Hollywood, Los Angeles

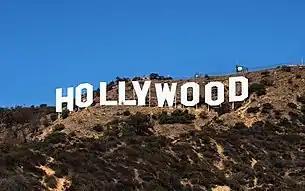
The iconic Hollywood Sign in the Hollywood Hills

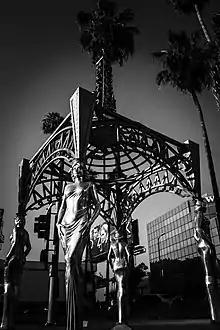
The "Four Ladies of Hollywood" sculpture on Hollywood Boulevard in 2018

A large sign reading "HOLLYWOODLAND" was erected in the Hollywood Hills in 1923 to advertise real estate developers Woodruff's and Shoults' housing development. In 1949, the Hollywood Chamber of Commerce entered a contract with the City of Los Angeles to repair and rebuild the sign. The agreement stipulated that "LAND" be removed to spell "HOLLYWOOD" so the sign would now refer to the district, rather than the housing development.